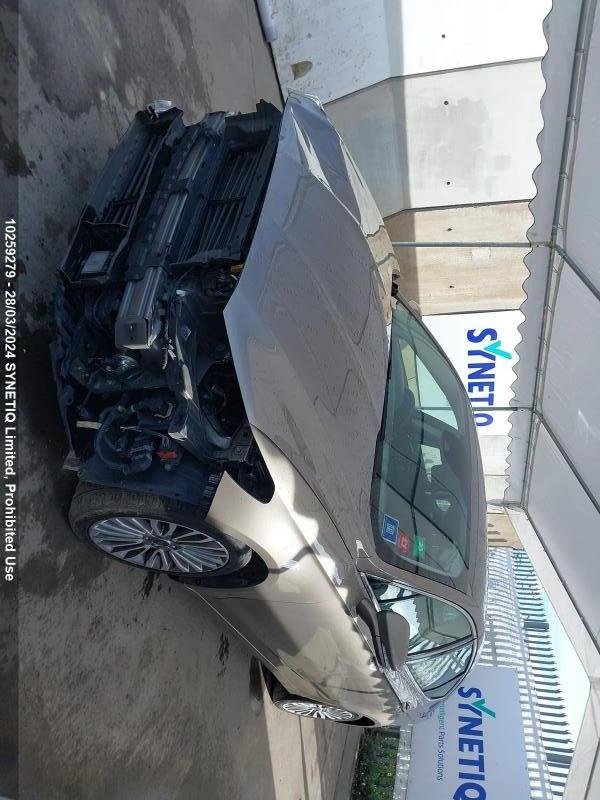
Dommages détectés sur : plaque d'immatriculation avant, pare-choc avant, feu avant droit, feu avant gauche, capot, aile avant droite, aile avant gauche, porte avant gauche, porte arrière gauche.
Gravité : majeur